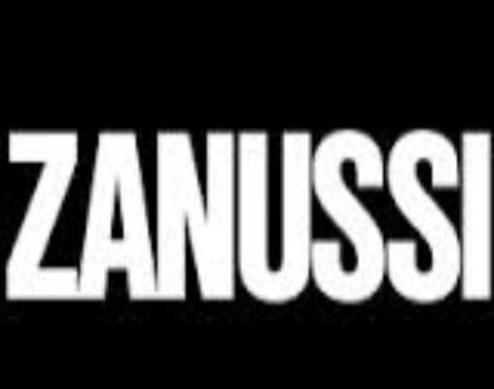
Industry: Electronic